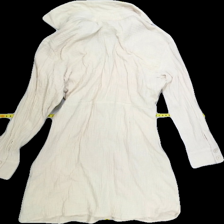
View: back
Type: Dress
Category: Ladies
Brand: Not Applicable
Colors: Beige
Material: 100%cotton
Pattern: Plain
Cut: V-collar, Tight
Size: 34
Season: All
Trend: No trend
Stains: No
Price range: <50
Recommended usage: Export